3C-model

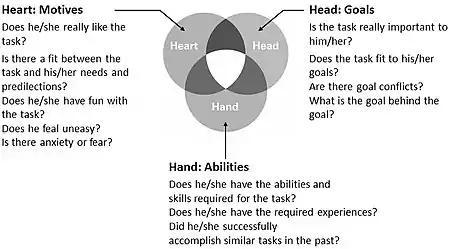
Fig. 2. Practical application of the 3C-model: Motivation diagnosis (e.g. of a team member/ an employee).

For diagnostical purposes, fulfilment of the three components of motivation can be assessed with the so-called 3C-check. The following questions can be used (see Figure 2):